Ibrahima Savane

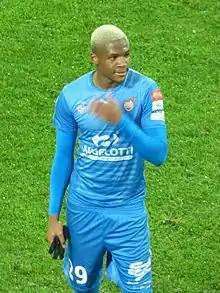
Savane in 2019

Ibrahima Savane (born 10 September 1993) is a Guinean professional footballer who plays as a left-back for French Championnat National 3 club Le Pays du Valois.